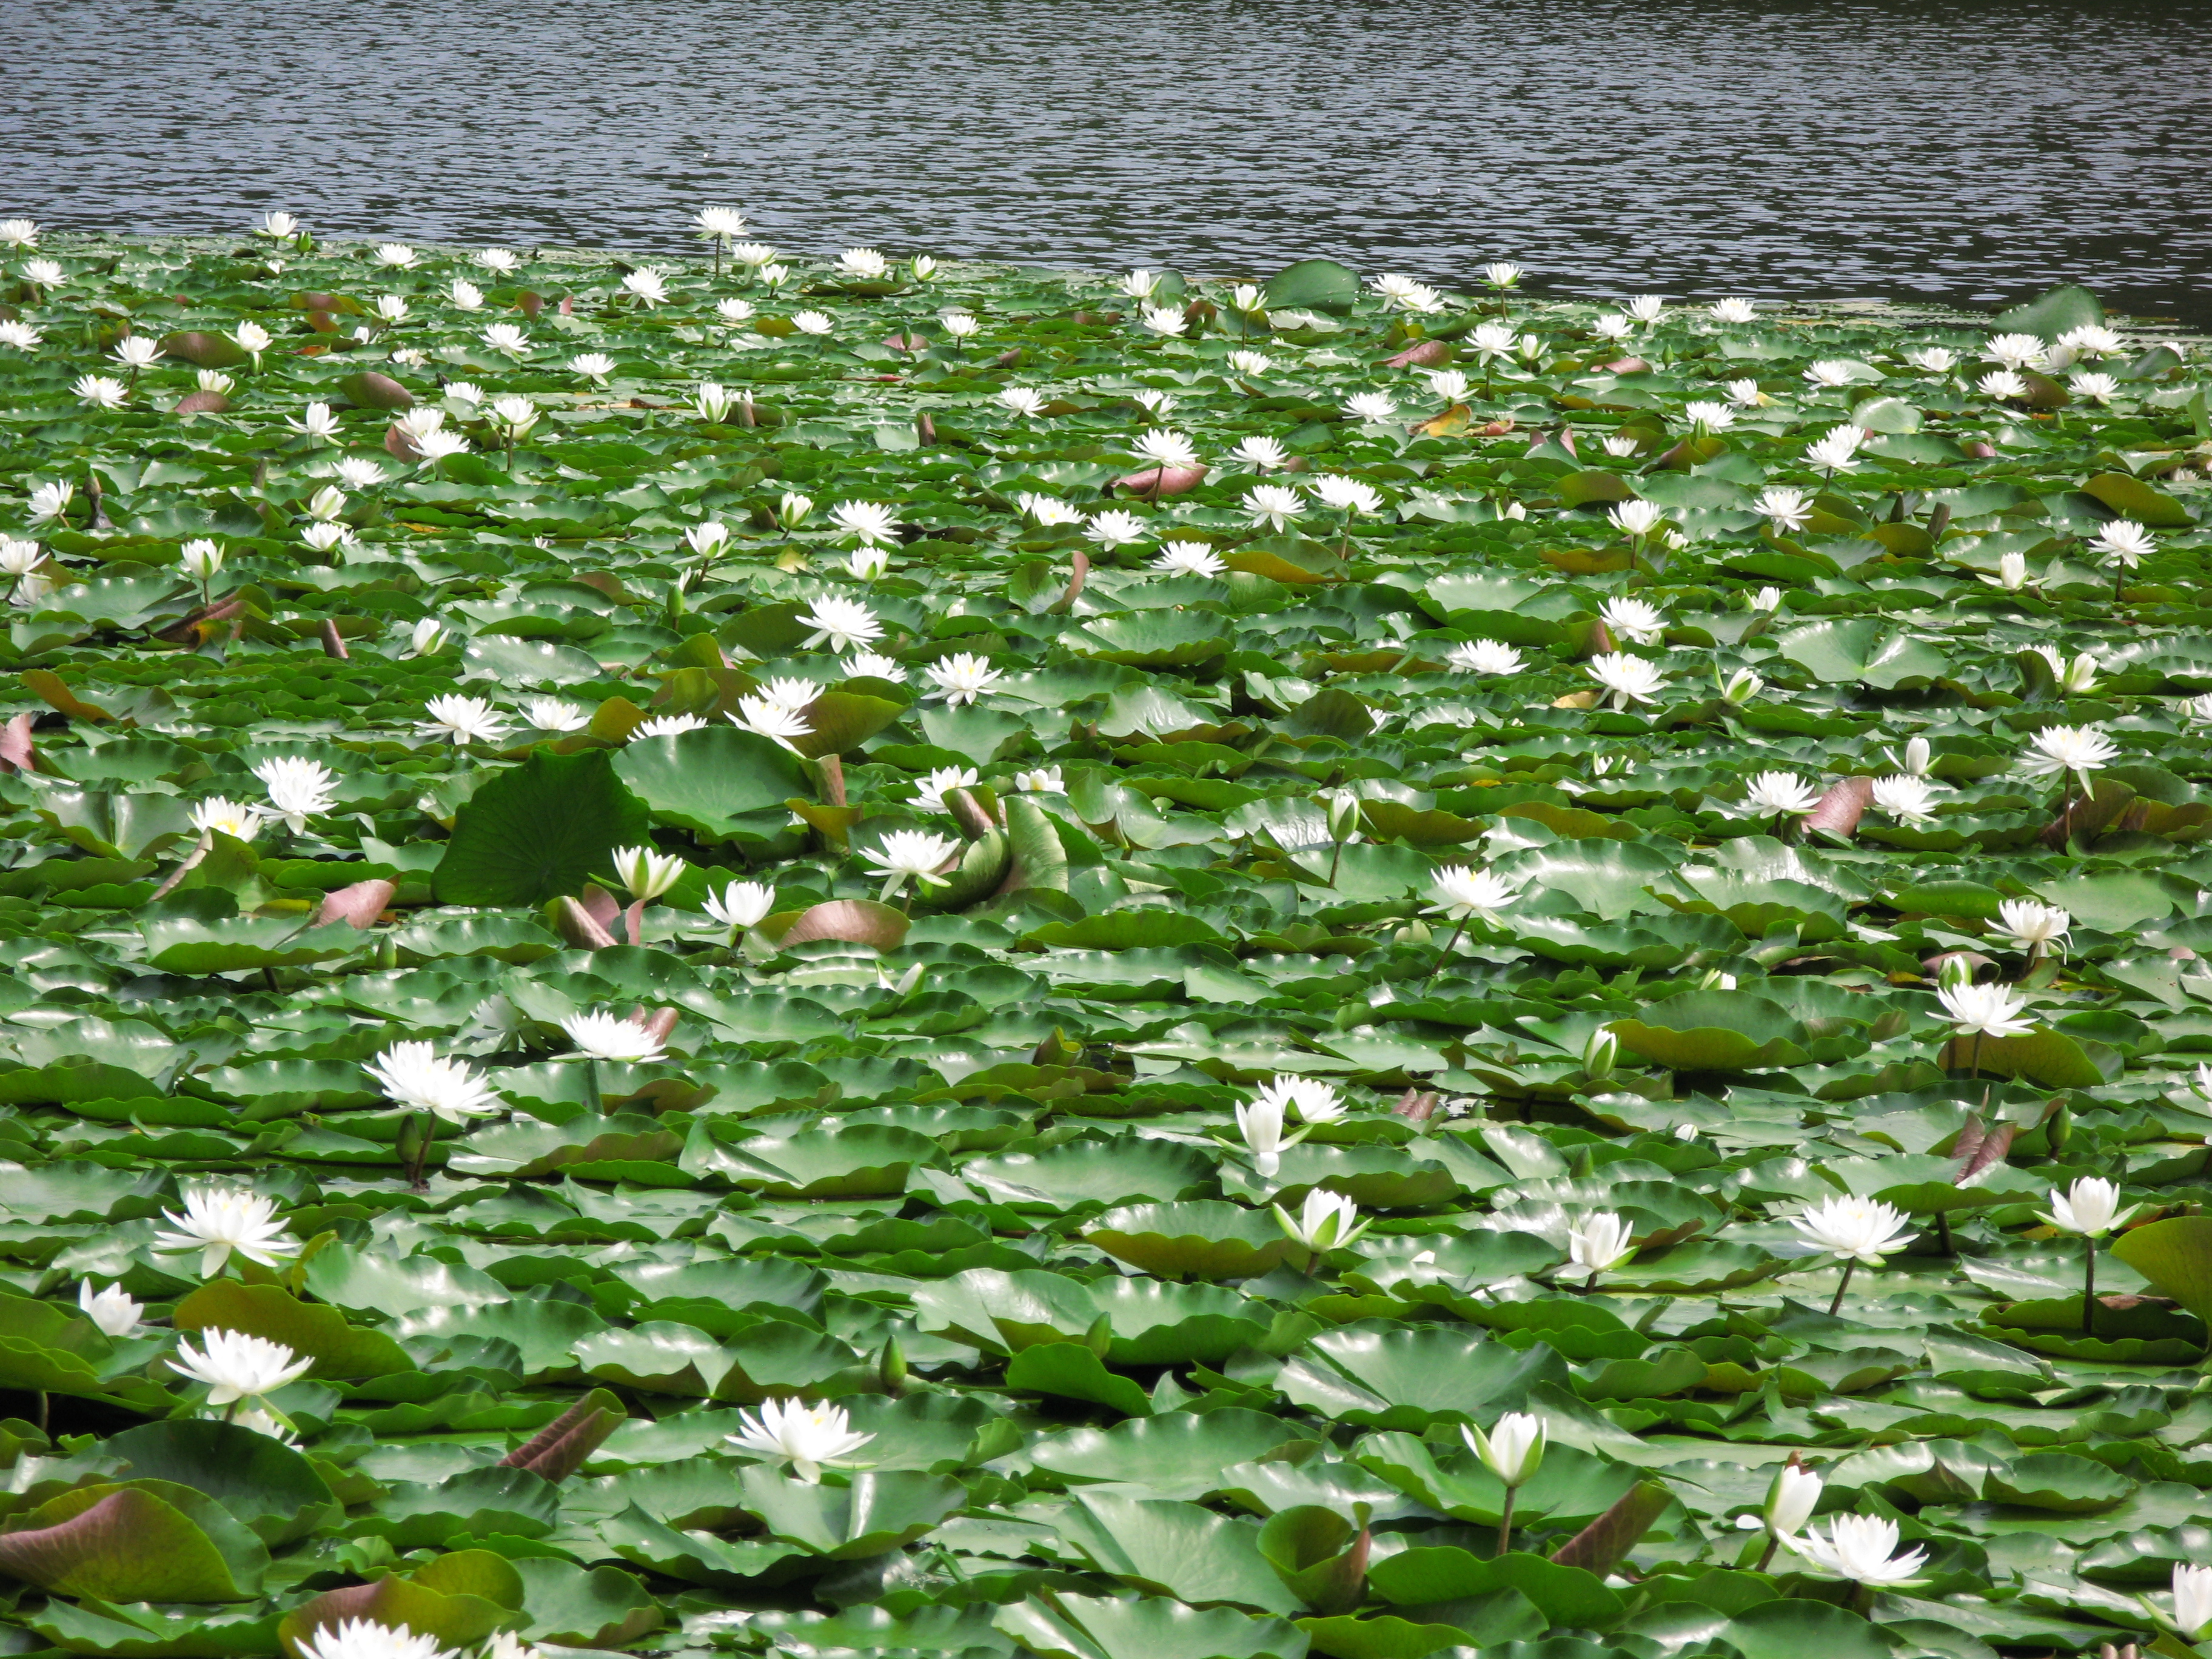
water, grass, plant, lawn, meadow, leaf, flower, pond, foliage, pattern, green, high, botany, garden, aquatic plant, flora, wildflower, background, wallpaper, hires, lily, flowerpicturesnolimits, hi, res, nymphaea, g7, flowering plant, land plant